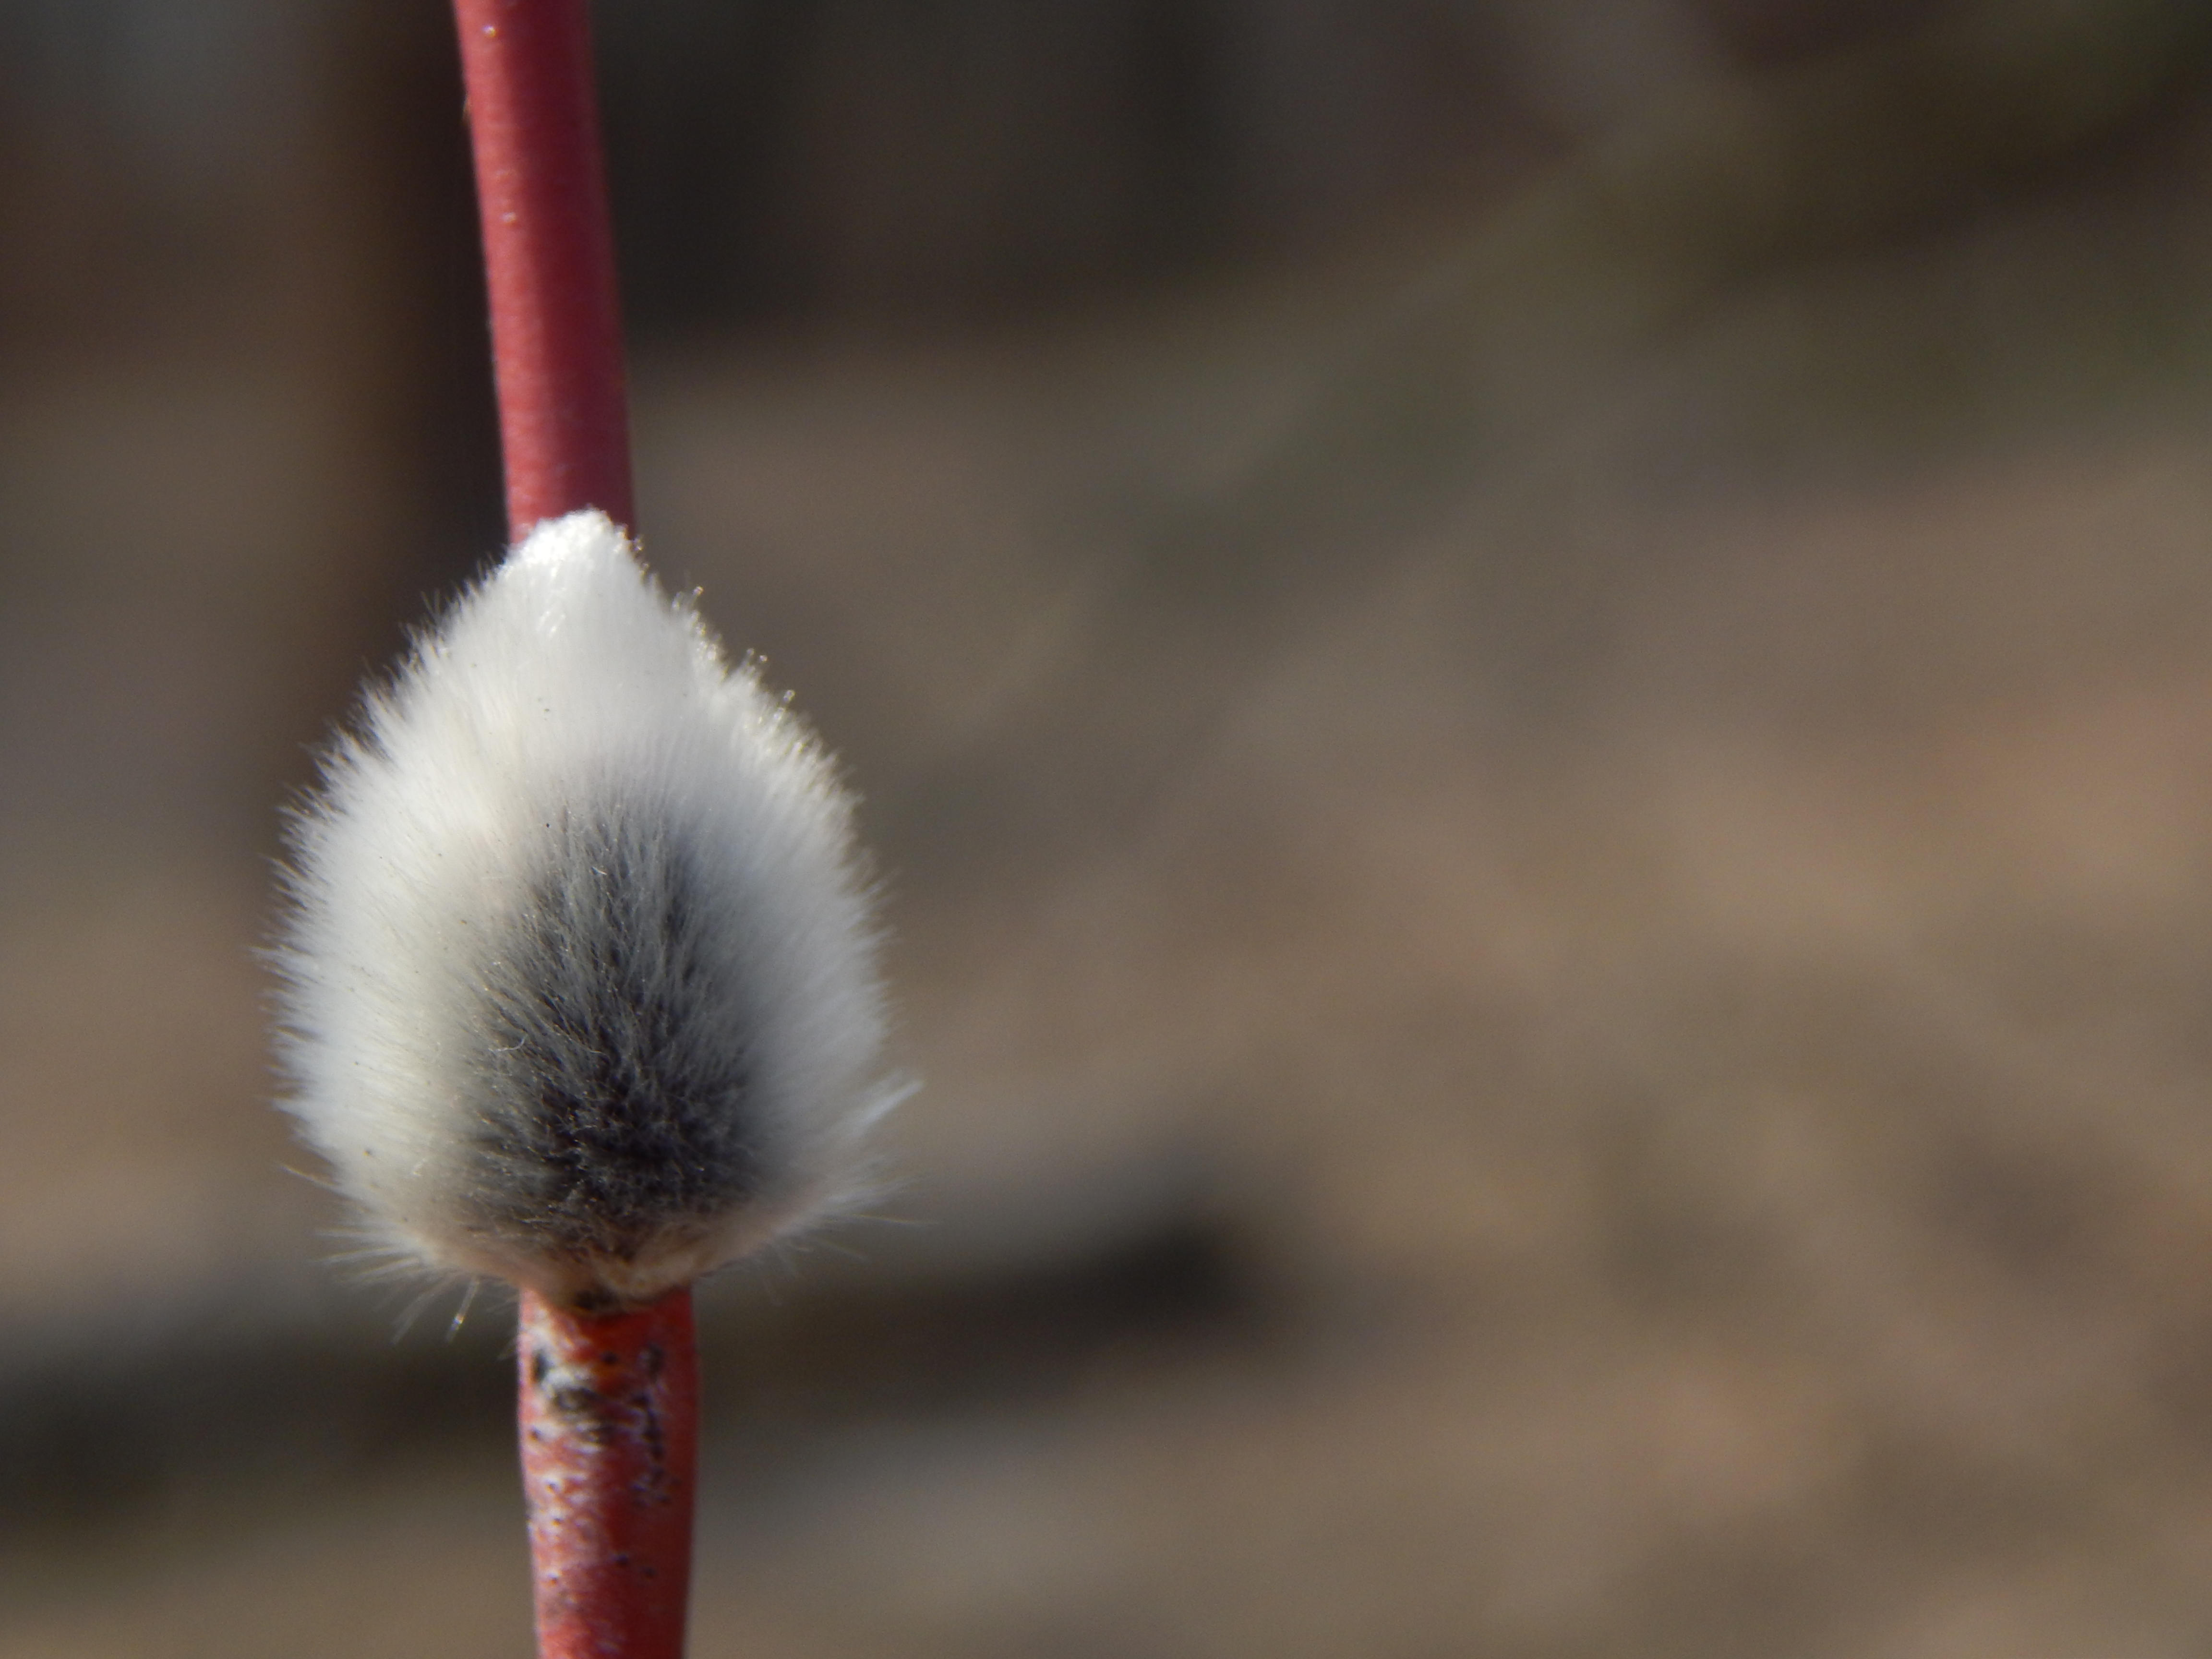
willow, spring, pussy, branch, green, background, white, season, closeup, plant, blue, tree, bloom, new, nature, flowers, beauty, decoration, natural, fresh, bright, flower, floral, twigs, flora, close up, macro photography, twig, bud